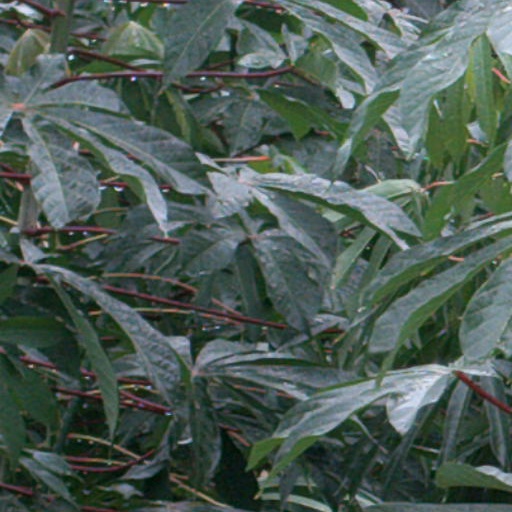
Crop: cassava